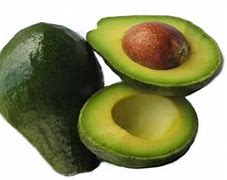
Label: Avocado